2008 Summer Olympics opening ceremony

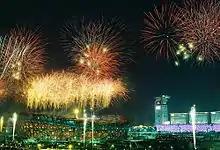
Fireworks display

The proceedings began by a flame and an ancient Chinese sundial, awakened by the light of time from the sky, lights up 2008 bronze Fou drums. The drums, running like a time machine, formed giant digits (in both Hindu–Arabic and Chinese numerals) to count down the seconds to the Games. The digits were formed at ten-second intervals starting from sixty before switching over to [one-second intervals?] for the final ten seconds. At the end, a huge fireworks display was set off at the top of the stadium.